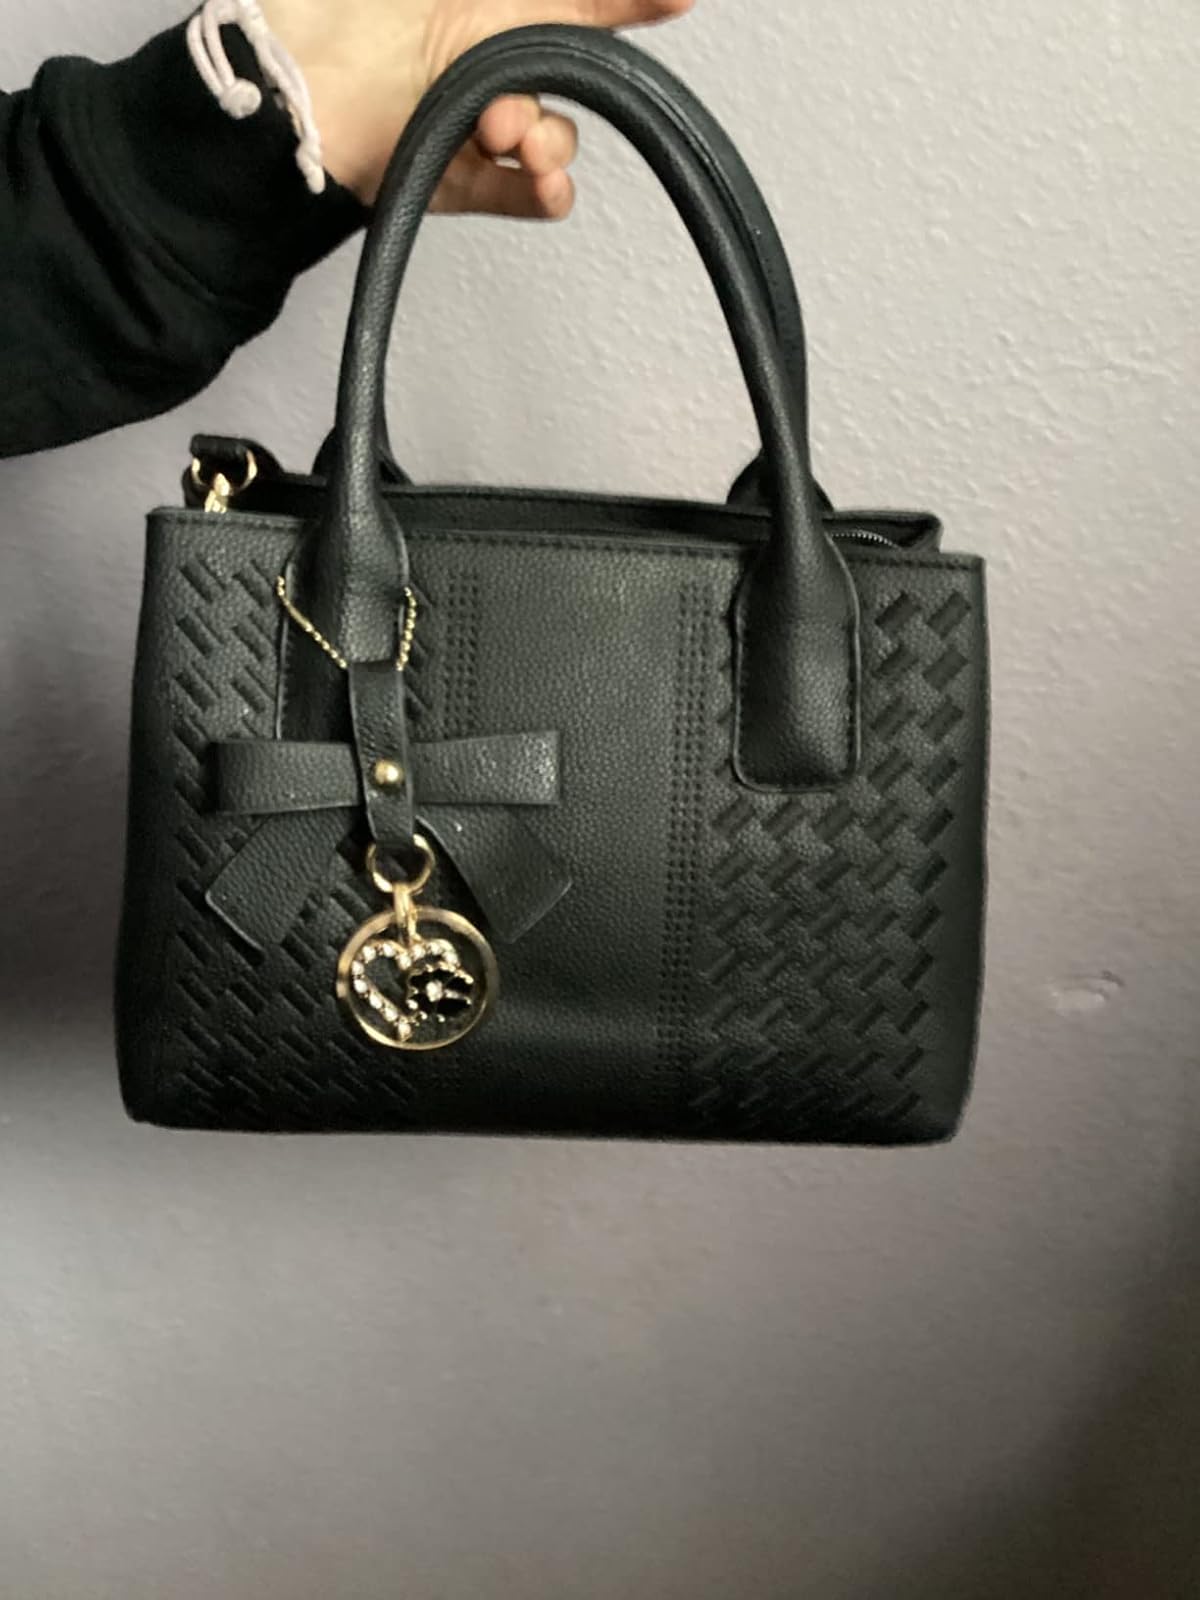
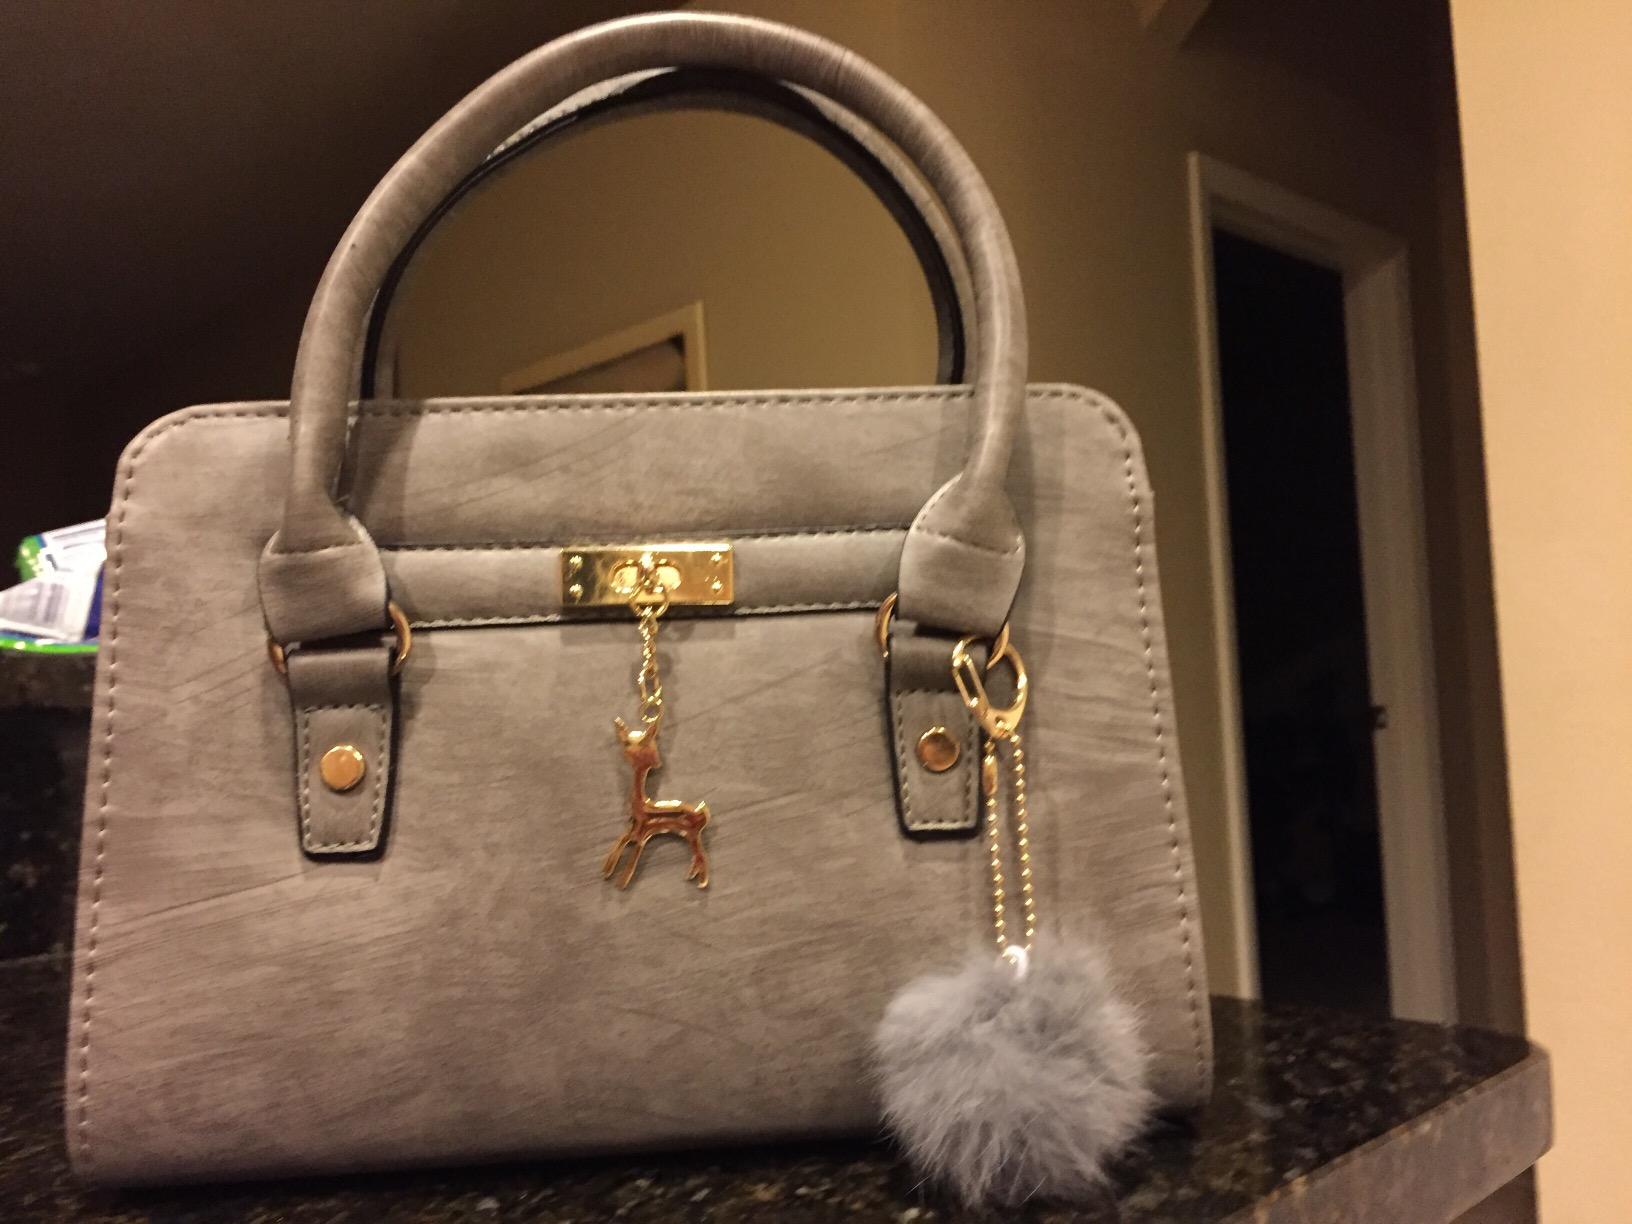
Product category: accessories_handbag
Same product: no